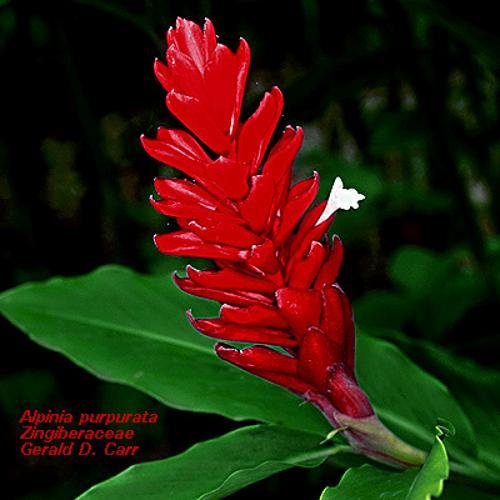
Label: red ginger